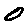
Label: 0